List of non-passenger and special vehicle registration plates of Maryland

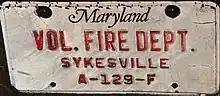
Sykesville volunteer fire department license plate, in use on a fire truck

The U.S. state of Maryland offers a large number of non-passenger and special vehicle registration plates. Each type uses a two-, three-, or four-letter prefix (for cars, multi-purpose vehicles, and light trucks) or suffix (for motorcycles). Organizational plates may be displayed on passenger cars, multi-purpose vehicles, and trucks weighing 10,000 pounds and less, and some types are also available for use on motorcycles. On plates displaying a logo at left, the prefix or suffix is displayed vertically, while on plates that do not display a logo, the prefix is displayed horizontally. Logo plates have a $25 one time fee, while non-logo plates have a $15 one time fee, unless the plate is issued to a vehicle belonging to a member of a volunteer fire department or a Disabled American Veteran.